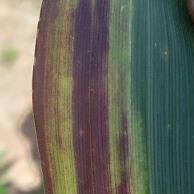
Crop: Maize
Condition: abiotic-disease-d